Parish of Tongowoko (Tongowoko County)

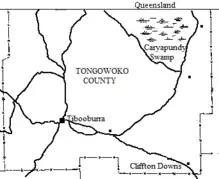
Map of Tongowoko County

Tongowoko Parish is a civil land parish of Tongowoko County, New South Wales. It is bordered by the parishes of Silva, Connulpie, Calathunda, and Caryapundy.